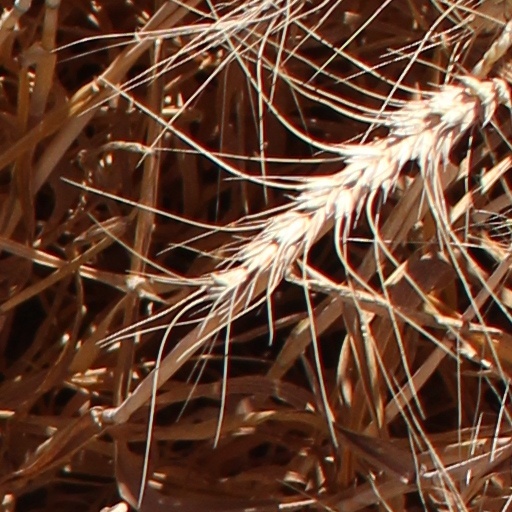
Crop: wheat